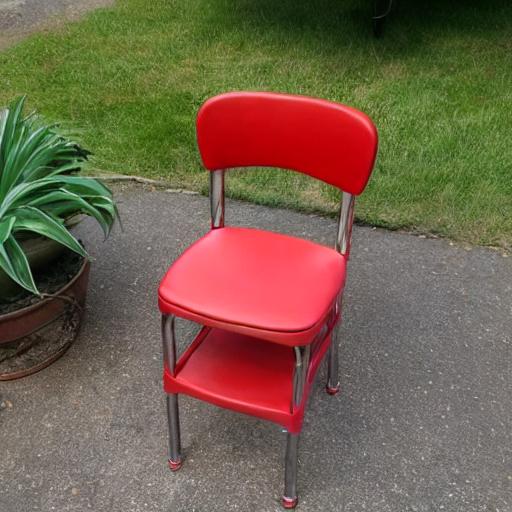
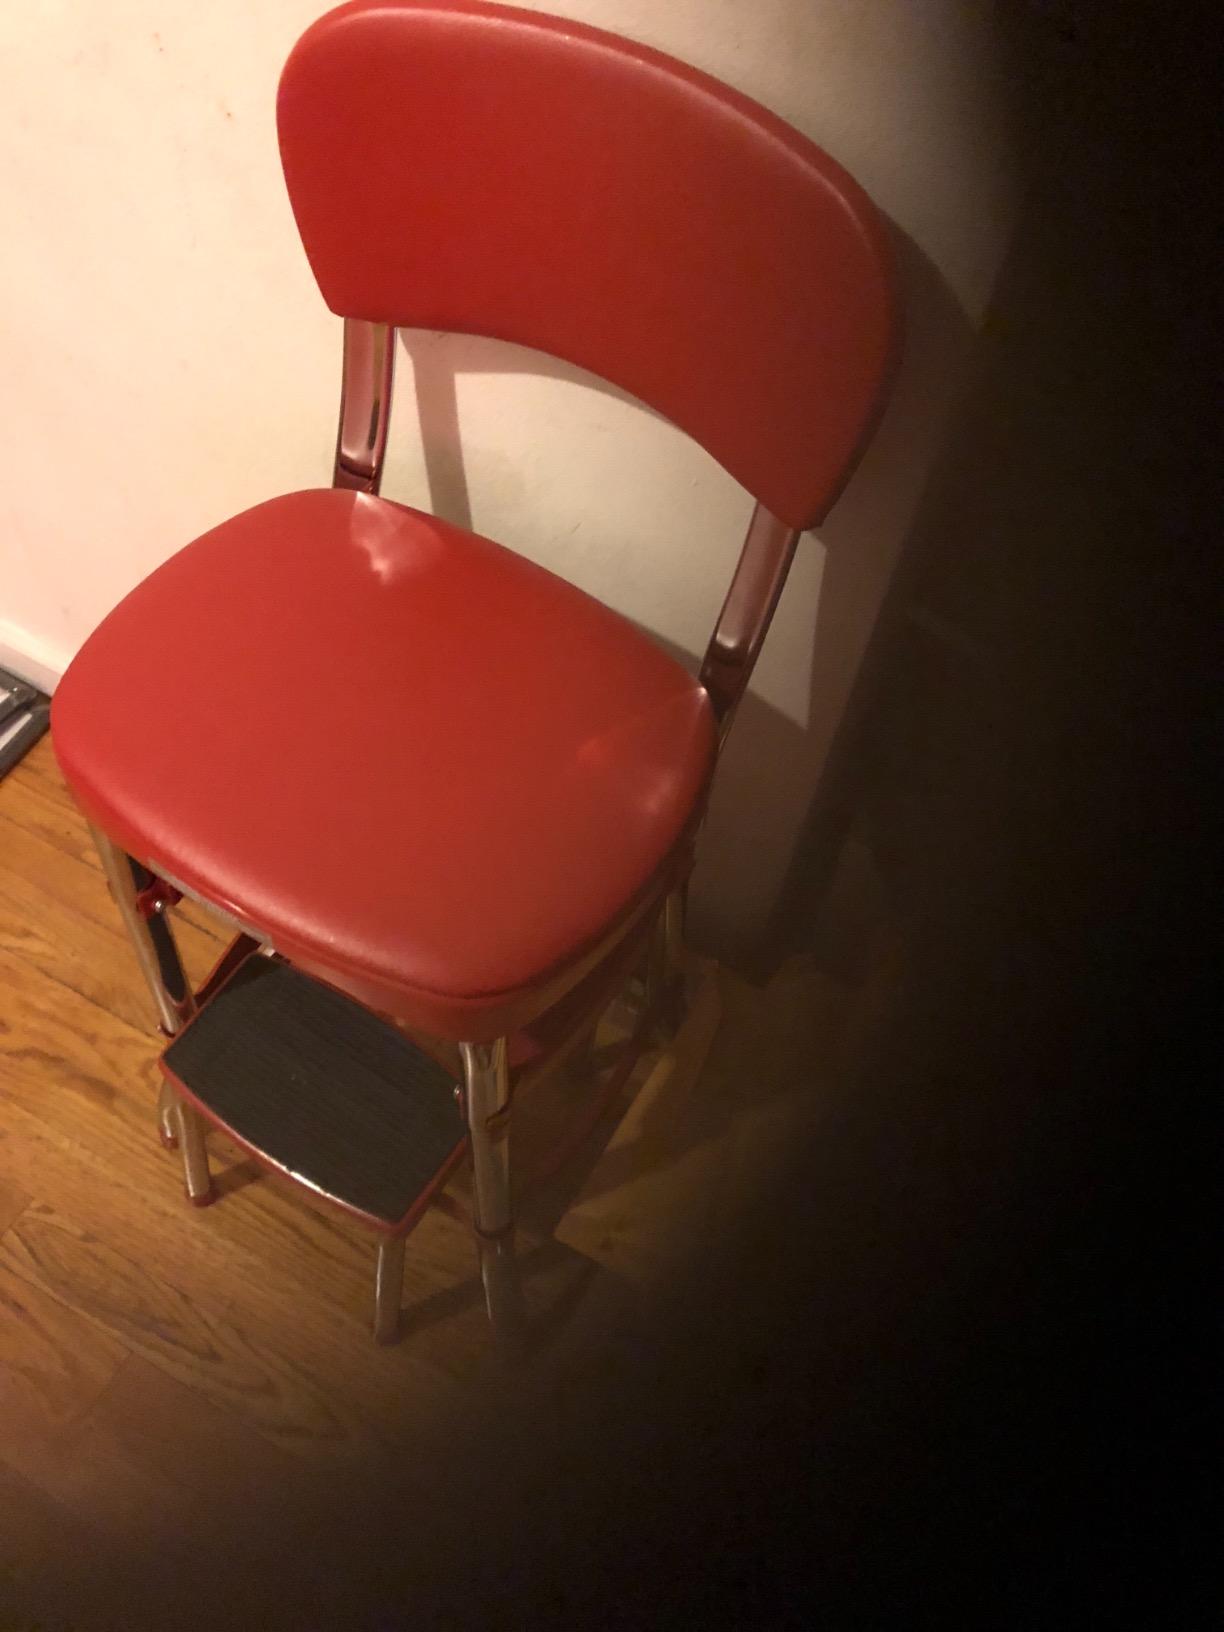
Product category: items_chair
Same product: no